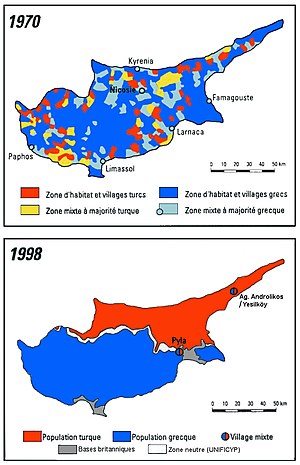
Delingen af Cypern / Forskellige aspekter af delingen af øen
"Figur ""1970"": Rødt anviser tyrkiske landsbyer.